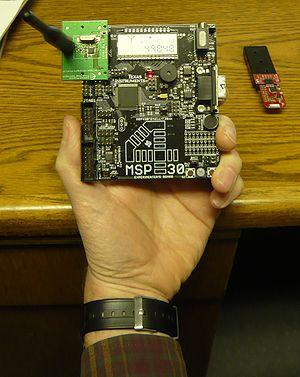
MSP430 est le nom d´une famille de microcontrôleurs de la marque Texas Instruments.